Eßweiler

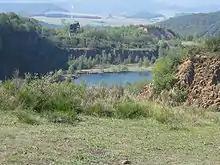
Quarry on the Schneeweiderhof

In the quarries on the Schneeweiderhof, sometimes up to 500 people were employed until the mid 20th century. They came from their homes in the surrounding villages to the mountain, and went back again each day, on foot, some of them walking five or six kilometres. Between 1922 and 1924, the quarry owners, Basalt AG, Linz am Rhein, built a workers’ settlement on the Schneeweiderhof out of basalt stones quarried on site. It is known locally as "die Kolonie". The complex is made up of a three-floor main building and two wing buildings, which stand somewhat nearer the road. Through driveways with round arches, one reached the farms behind the complex, where there were goat pens and chicken coops. The complex's outer appearance has been largely preserved from how it originally looked. Many of the flats, however, are now empty.